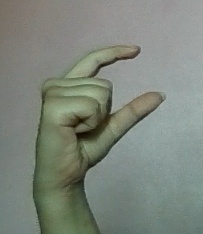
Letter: dal